2018 Commonwealth Games

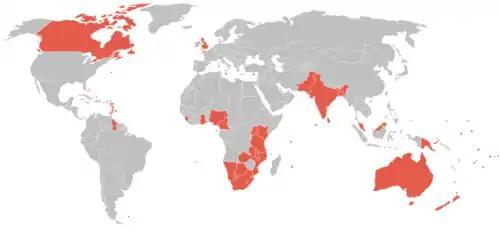

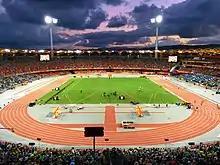

The Queen's baton of the 2018 Commonwealth Games had a distinctive loop design and was made of macadamia wood and recycled plastic sourced from Gold Coast waterways. Its design was inspired by the Queensland's "vibrant spirit and indigenous heritage" and with sustainability.